The 100 Lives of Black Jack Savage

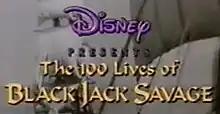

Disney Presents The 100 Lives of Black Jack Savage is an American fantasy comedy-drama television series broadcast in the United States by NBC and produced by Stephen J. Cannell Productions in association with Walt Disney Television. The show originated as a television film. The program originally aired from March 31 to May 26, 1991, and lasted less than one season.